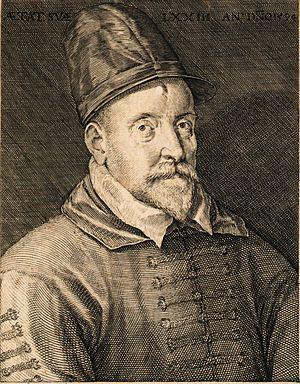
Philippe de Monte à l'âge de 73 ans
Philippe de Monte est un compositeur flamand de la Renaissance. Il a surtout composé de la musique religieuse.
-